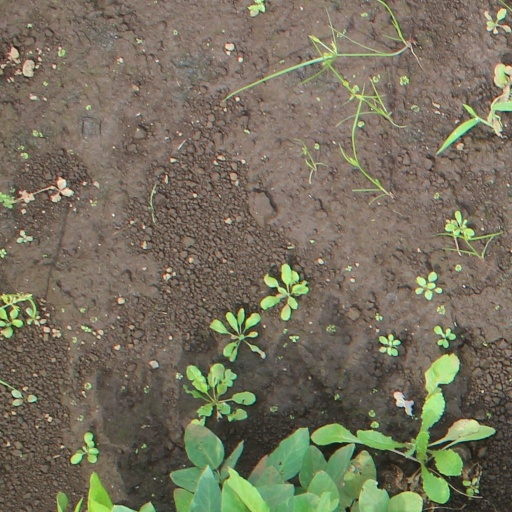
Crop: soybean